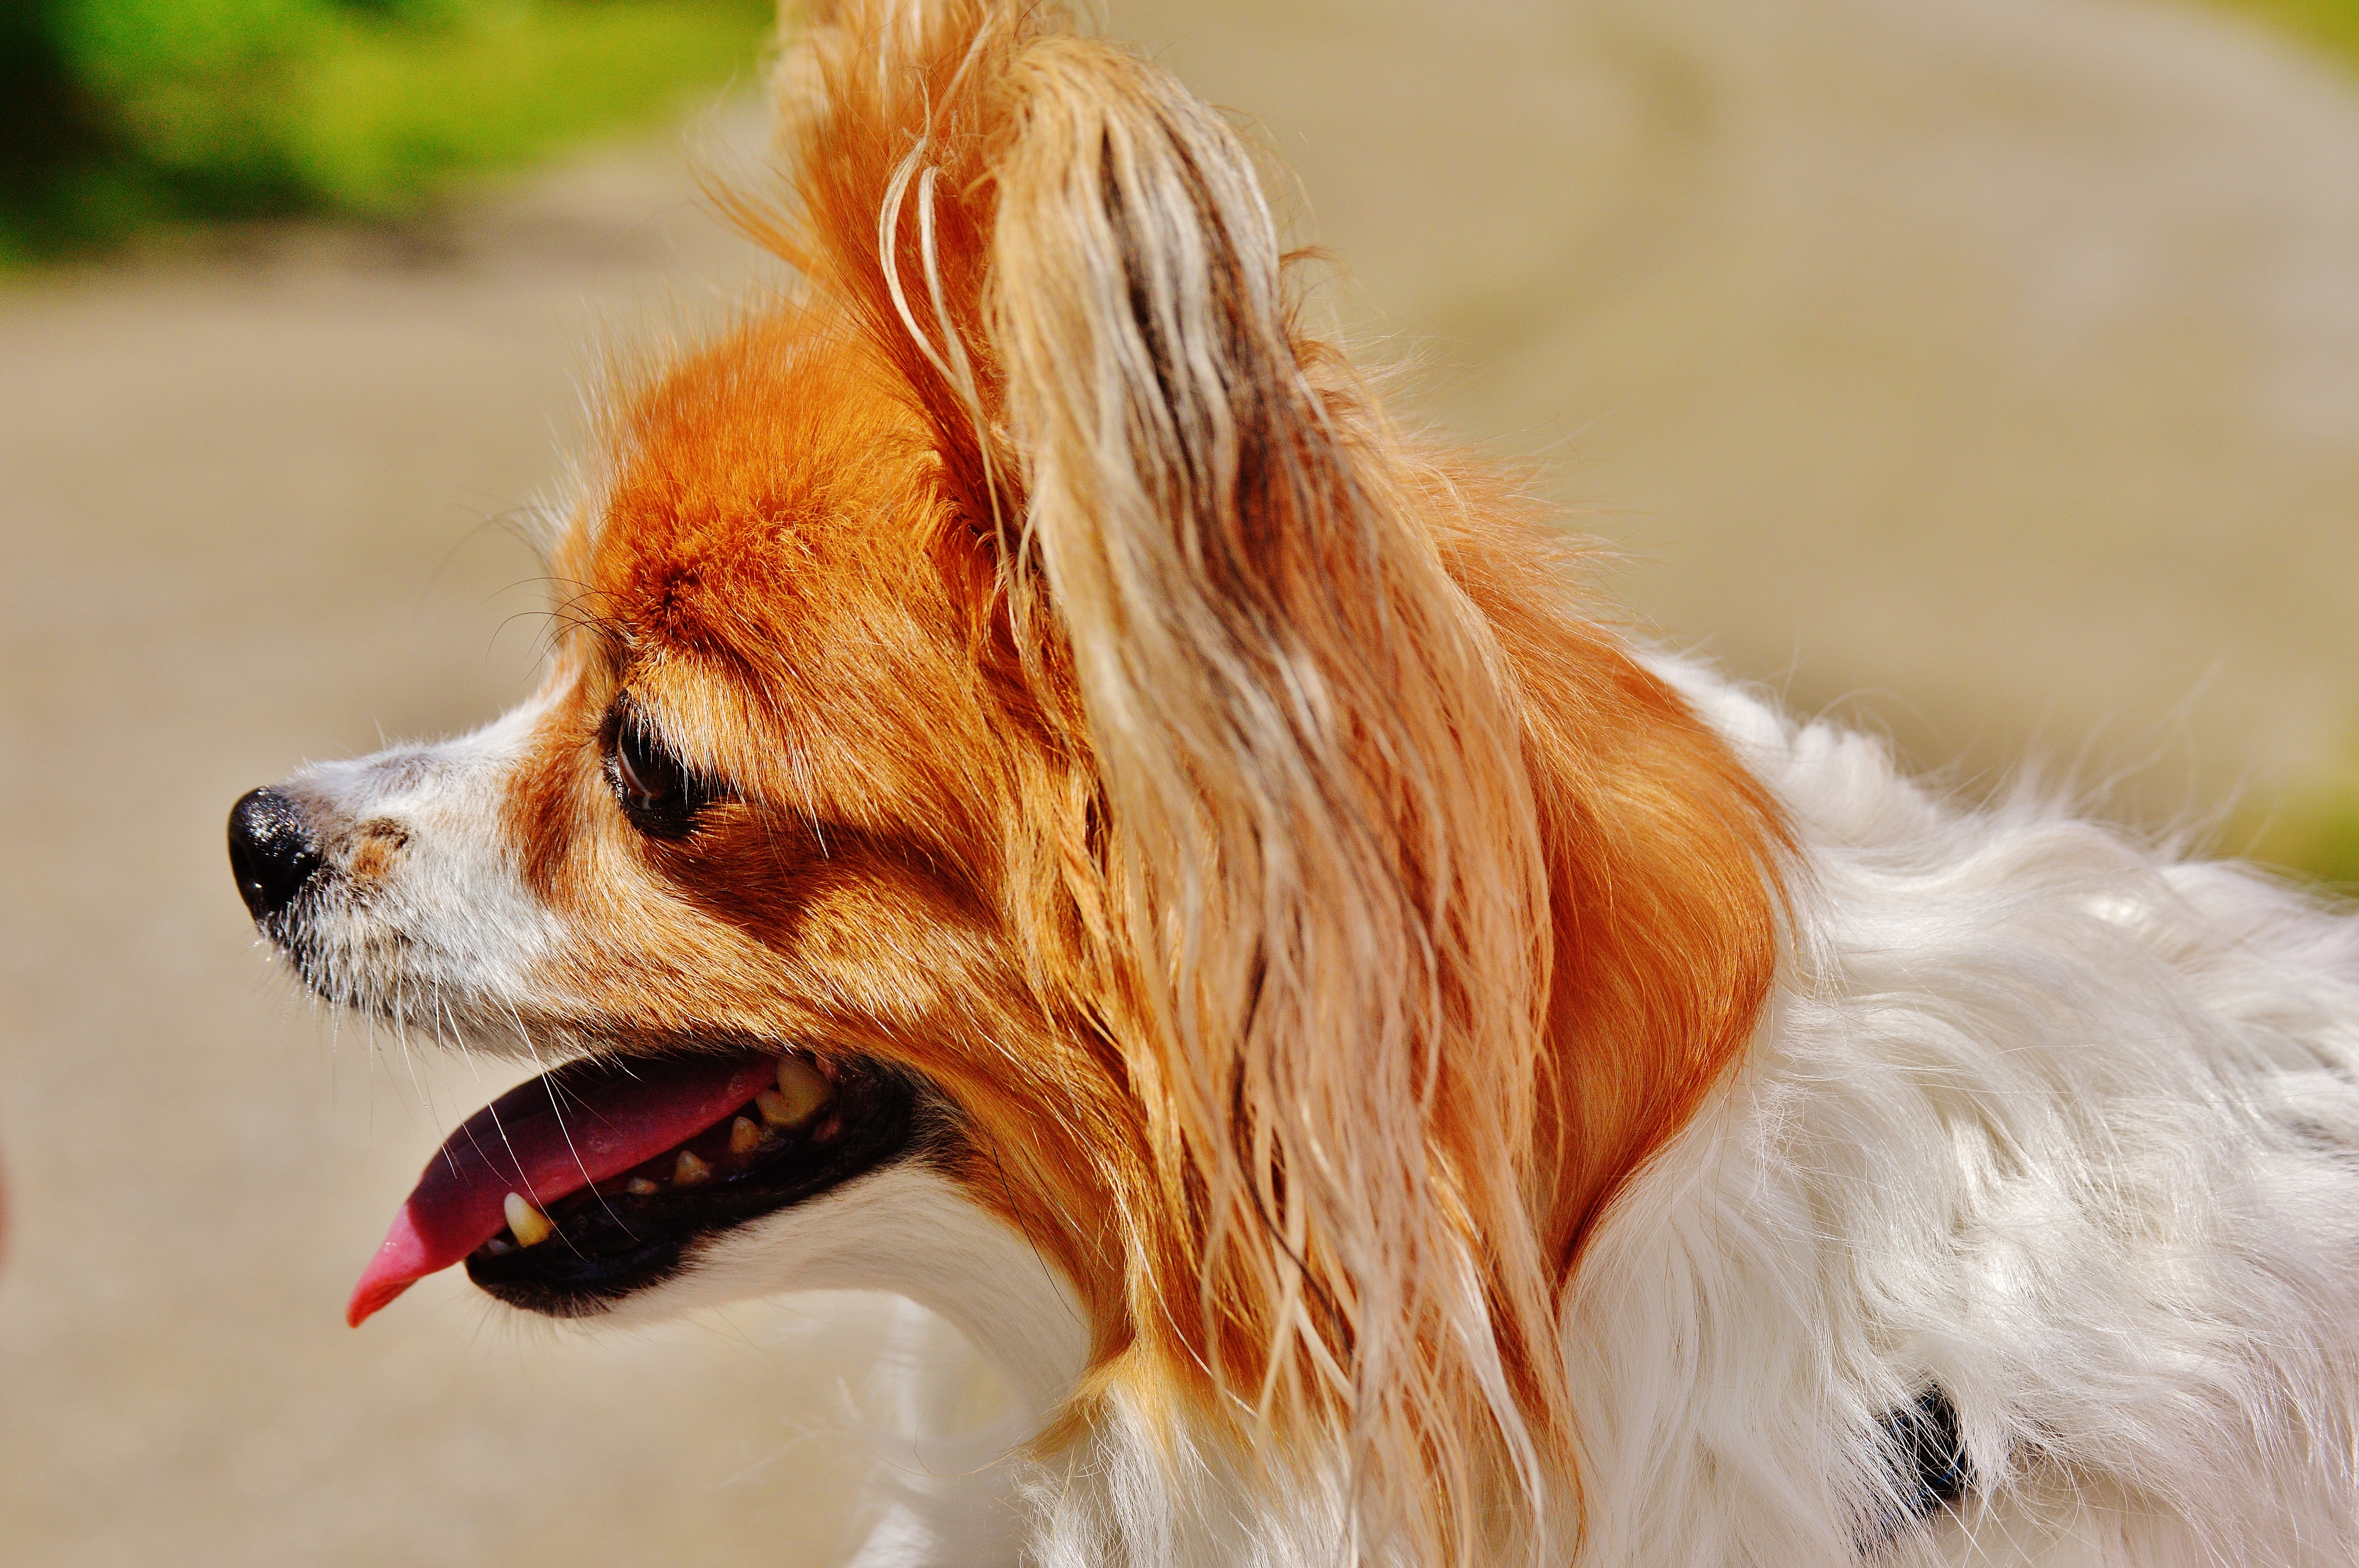
dog, cute, fur, mammal, close up, pets, hairy, vertebrate, chihuahua, out, dog breed, small dog, dog like mammal